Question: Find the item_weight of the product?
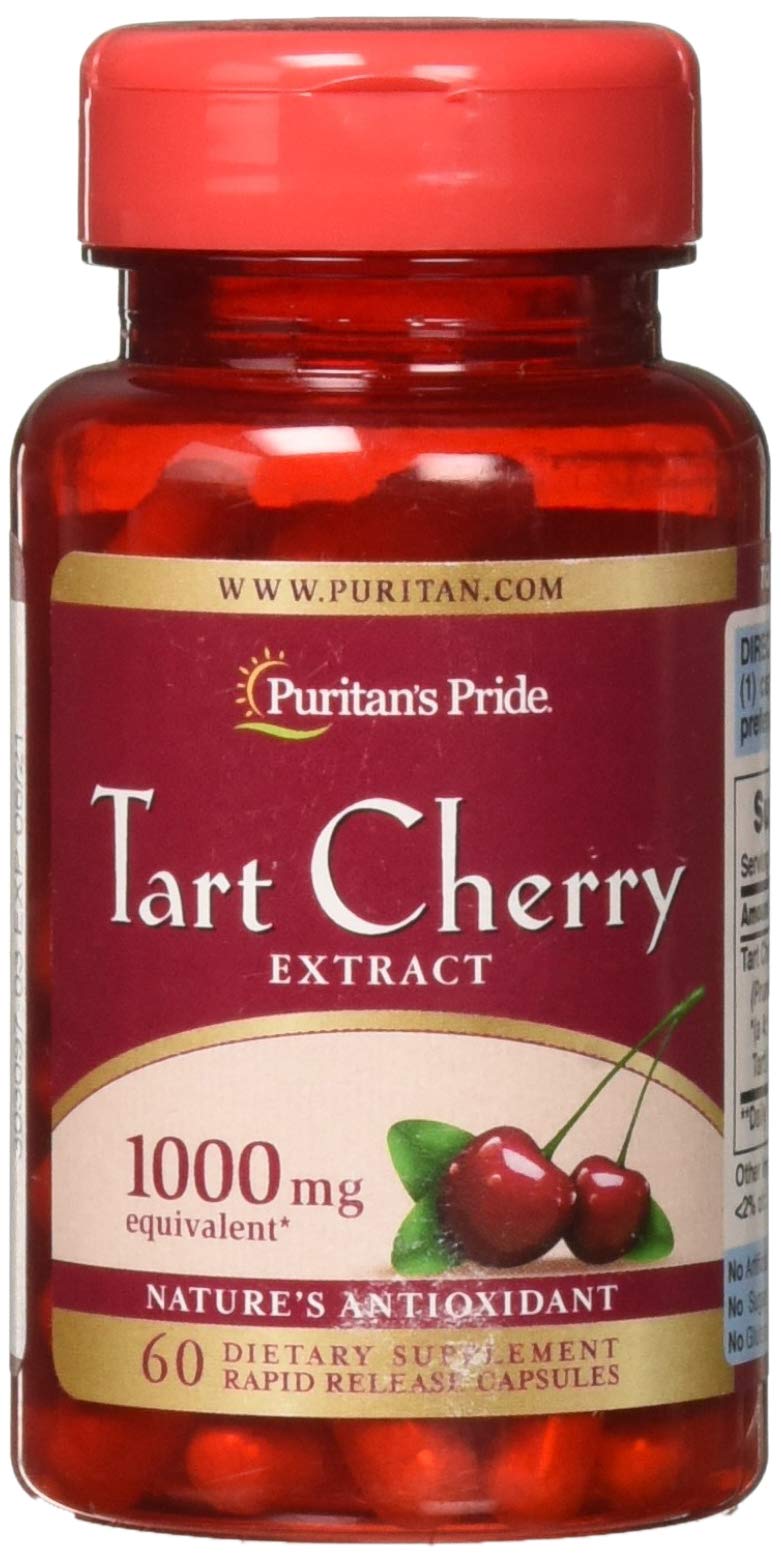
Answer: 1000.0 milligram